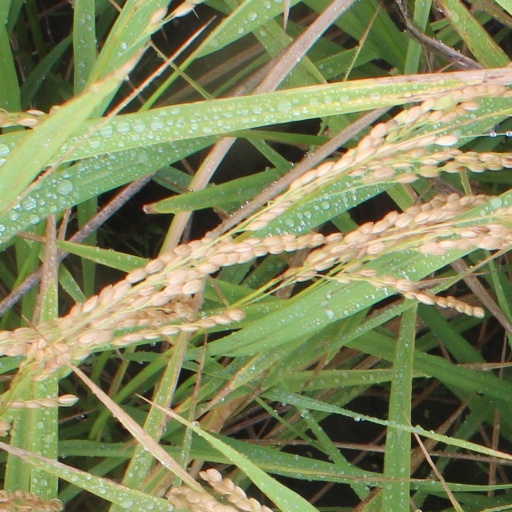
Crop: rice